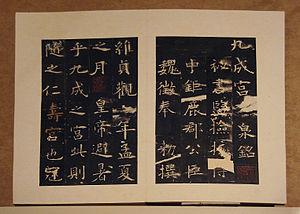
Ouyang Xun, prénom social Xinben, est un érudit confucéen et calligraphe du début de la dynastie Tang. Né à Changsha, dans la province du Hunan, en Chine, dans une famille de fonctionnaires du gouvernement, il meurt dans la province de l'Anhui.